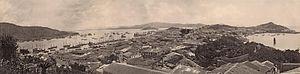
Macao est une colonie du Portugal de 1557, date de l'établissement d'un comptoir commercial portugais sur la péninsule de Macao, à 1999, date de la rétrocession à la Chine deux ans après celle de Hong Kong, alors colonie britannique. À sa réintégration dans la république populaire, Macao conserve un large degré de liberté économique et administrative en devenant une région administrative spéciale.